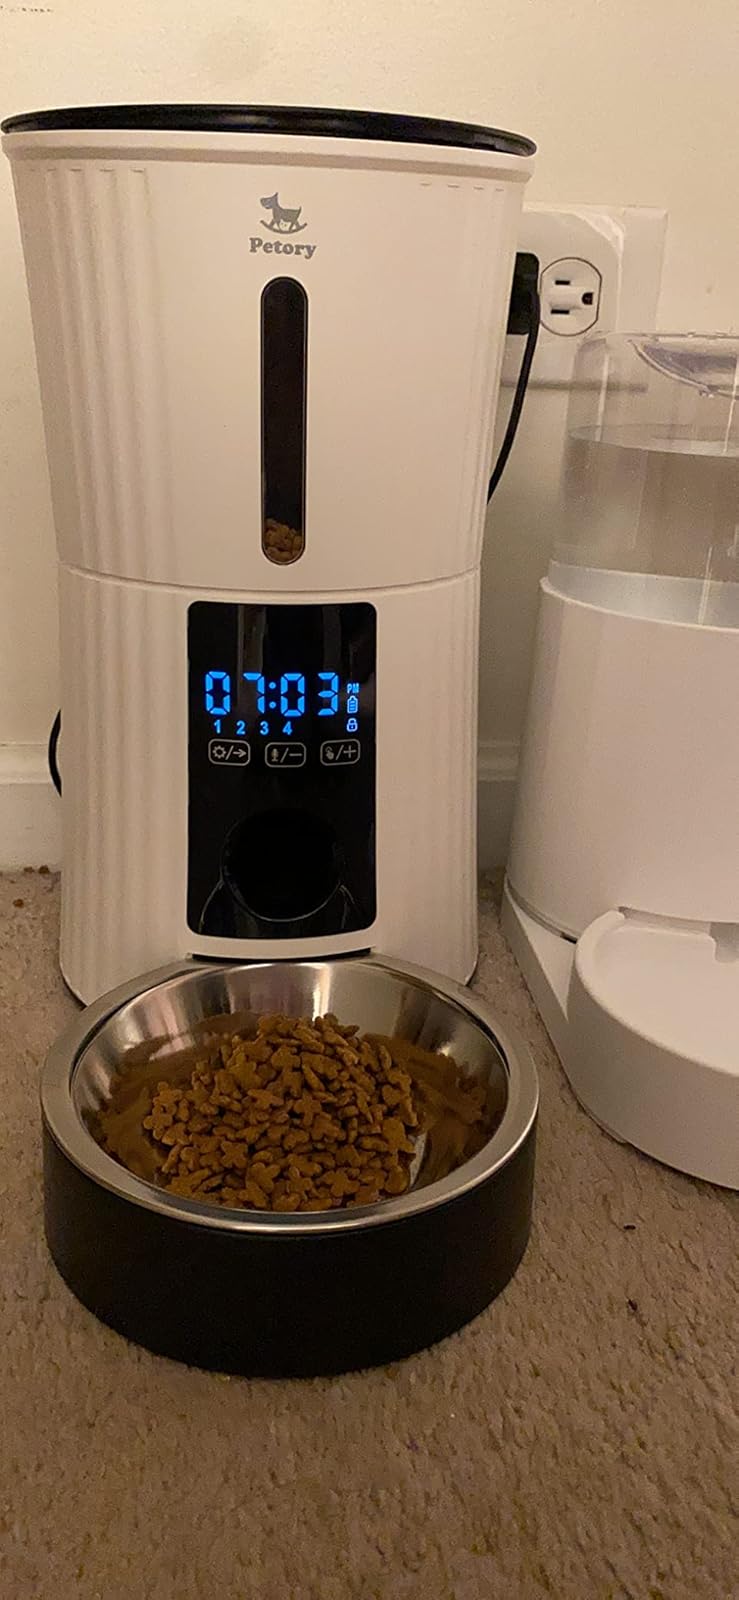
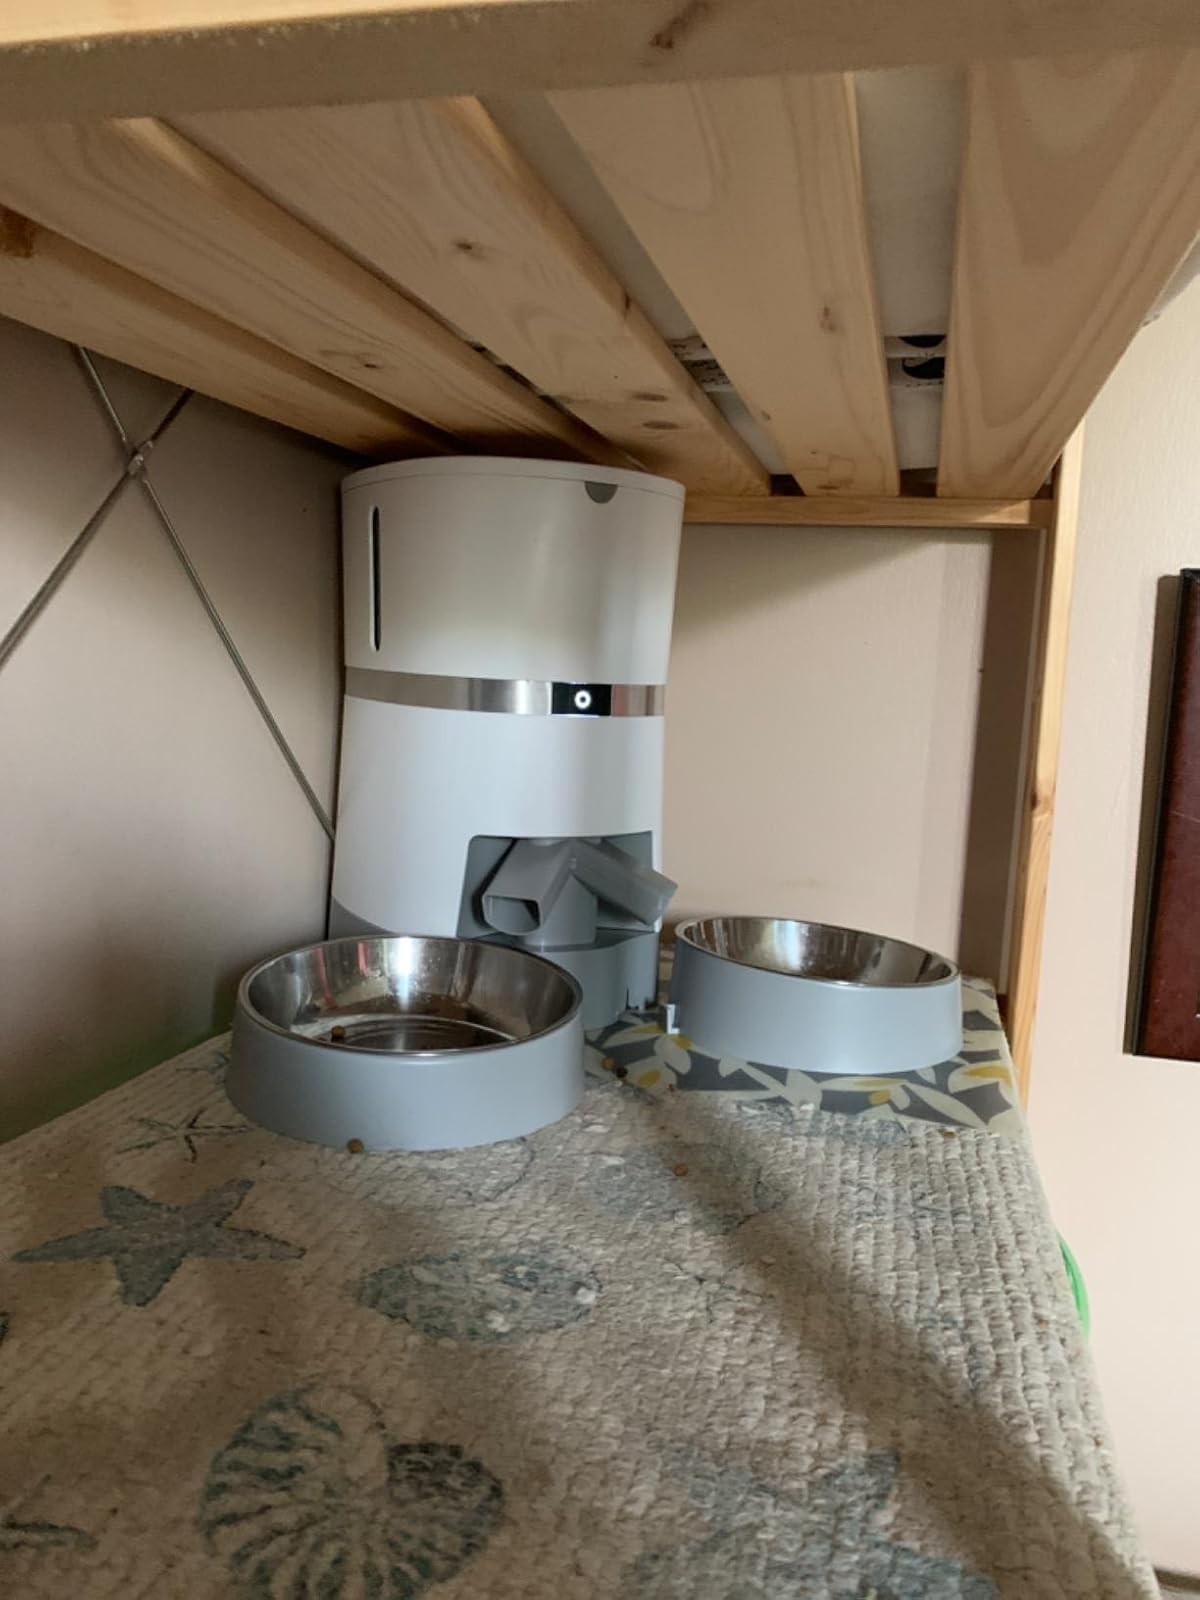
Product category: items_feeder
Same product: no